Eusebio Puello

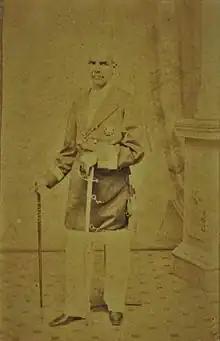
Puello in Santo Domingo

This participation earned him the Central Government Board to confirm the rank of captain that had been granted to him by the Haitian Government. Being President, Pedro Santana elevated him to the rank of lieutenant colonel. In 1845, he went to San Cristóbal at the head of a troop to quell a rebellion that had broken out in that town and he was entrusted with the execution of the insurgents.